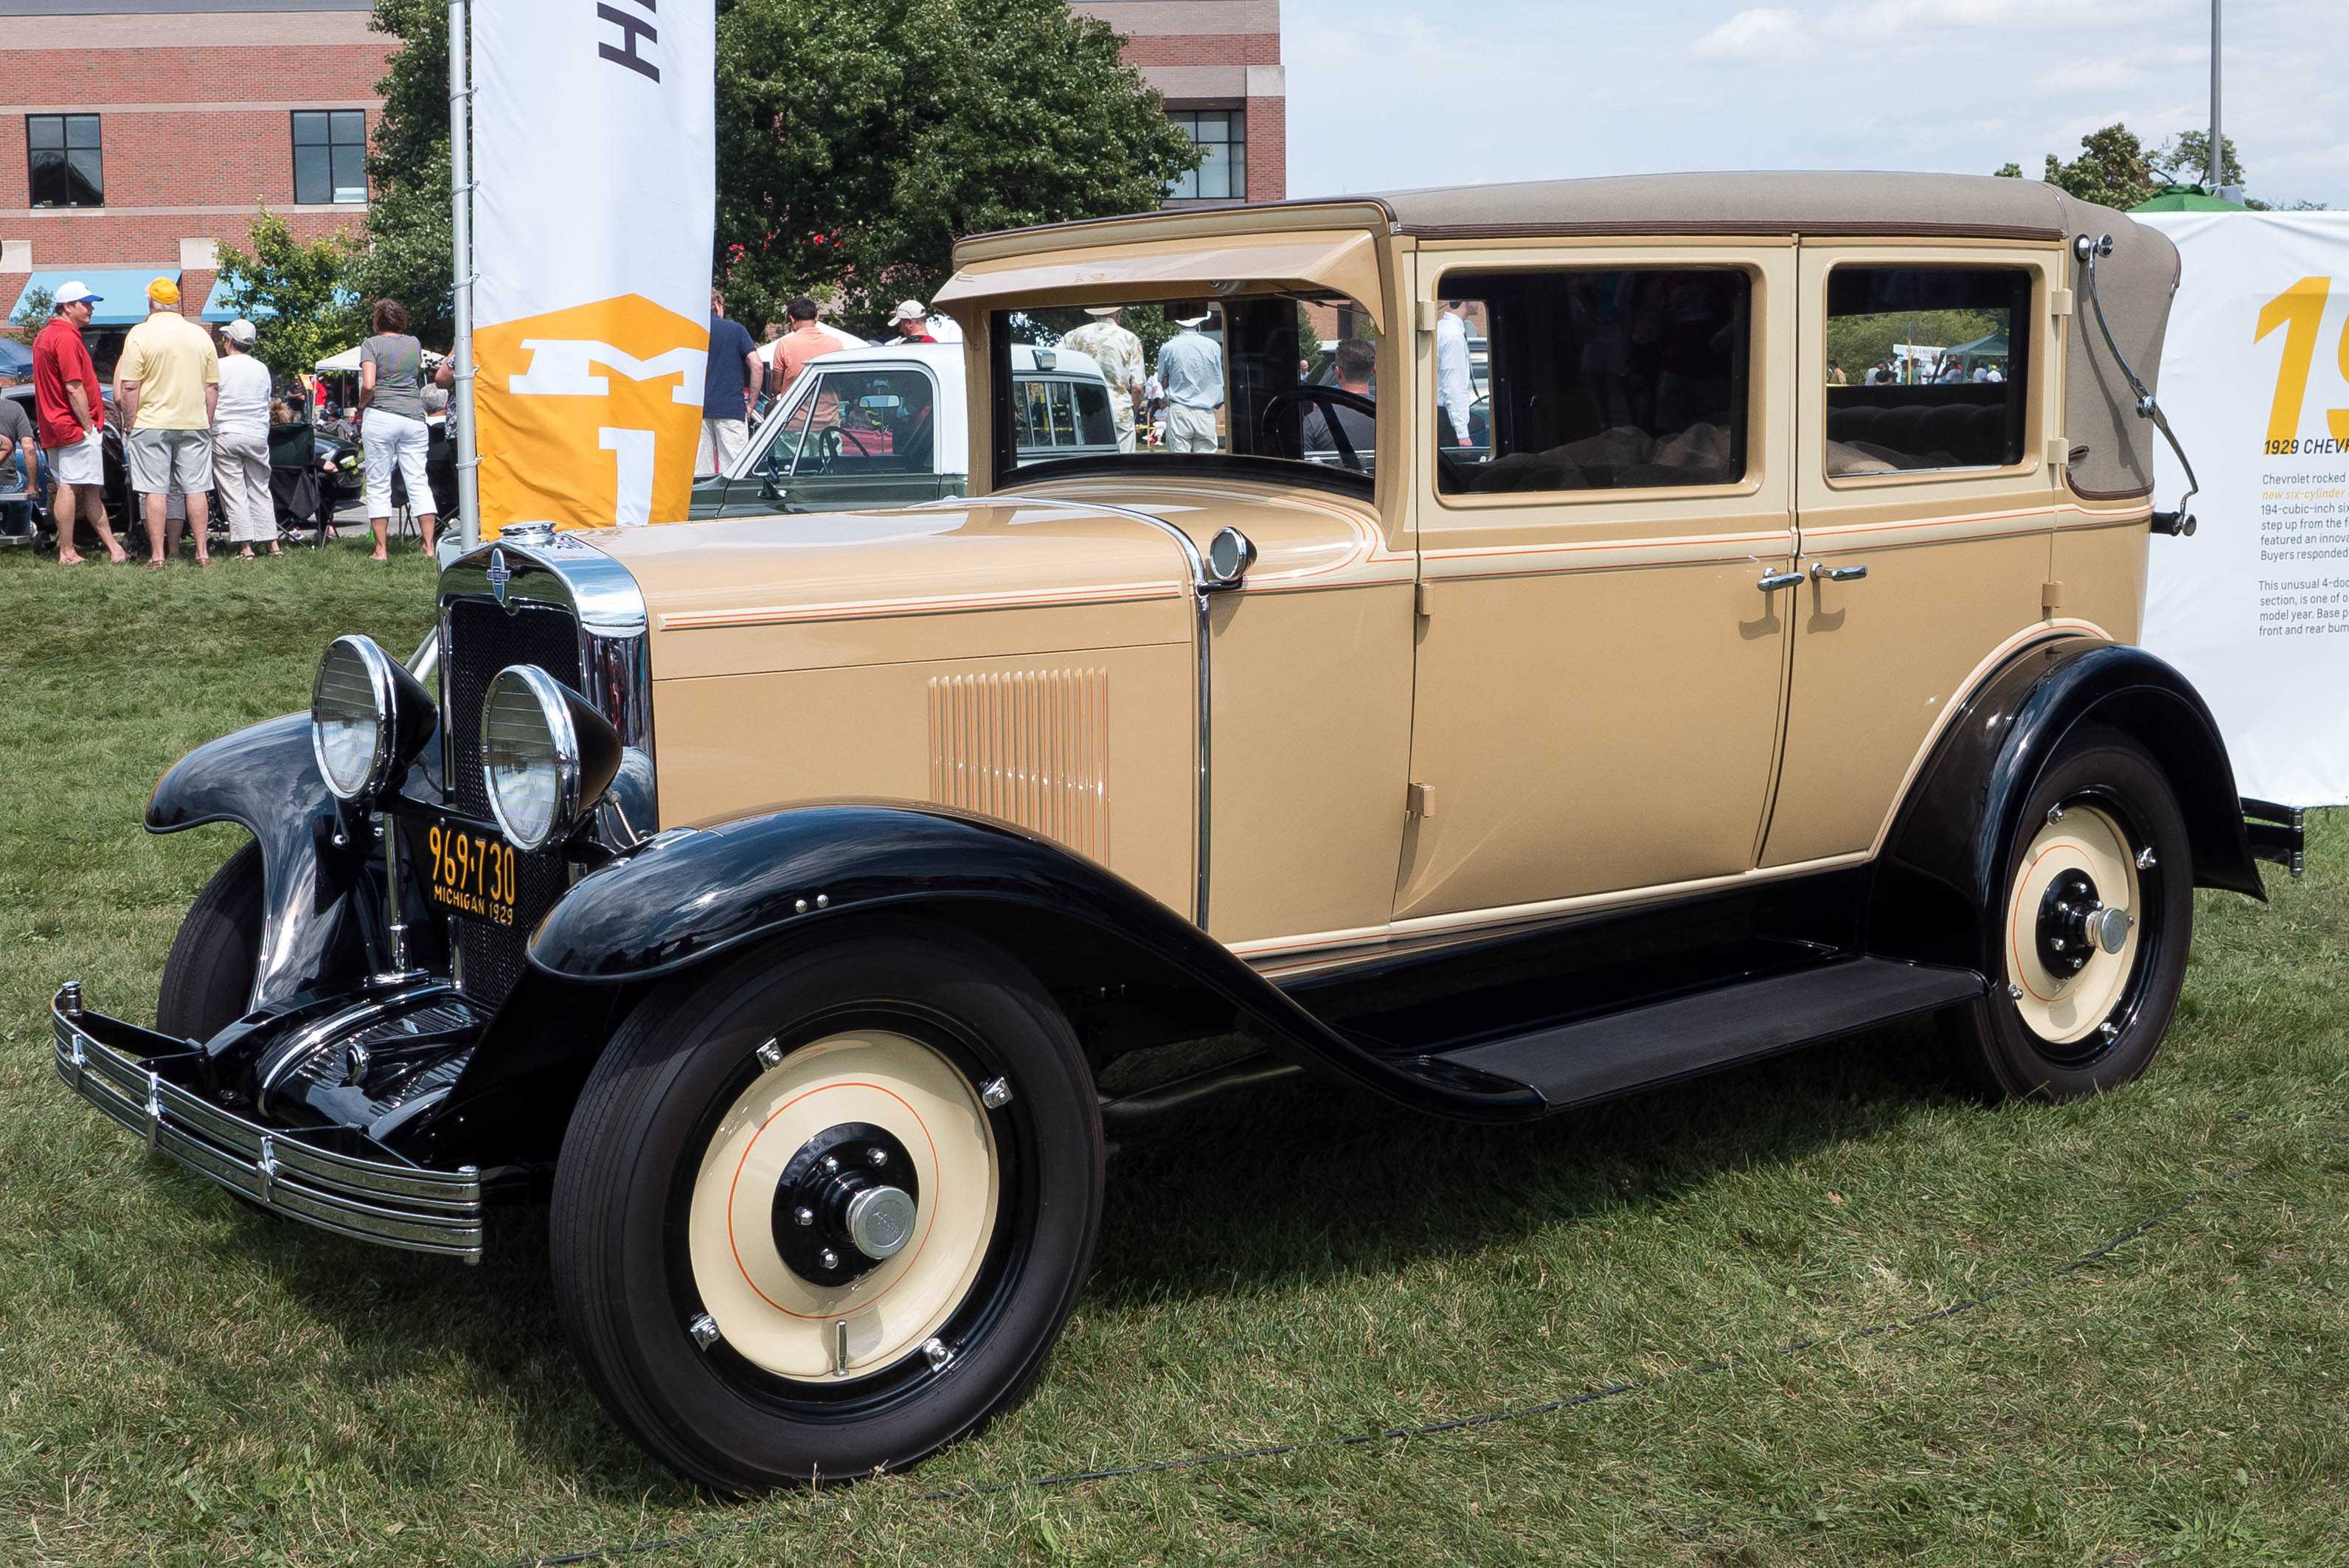
car, wheel, vehicle, show, classic car, motor vehicle, vintage car, cruise, dream, ford, sedan, classic, woodward, lumix, panasonic, dmc, lx7, panasoniclumixdmclx7, otherkeywords, antique car, hot rod, land vehicle, touring car, automobile make, luxury vehicle